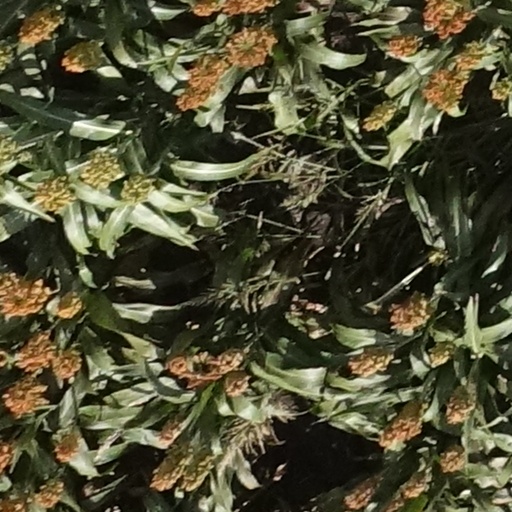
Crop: sorghum